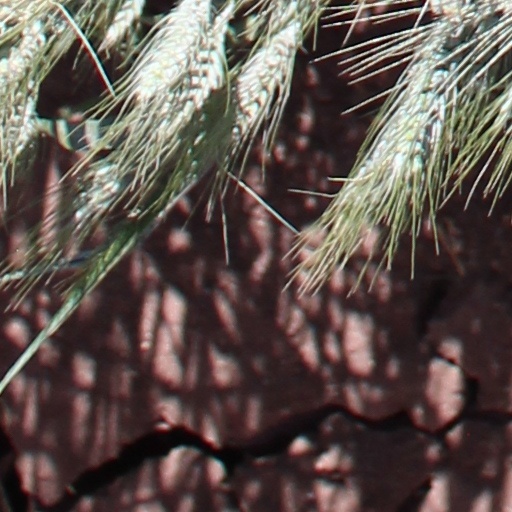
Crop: wheat